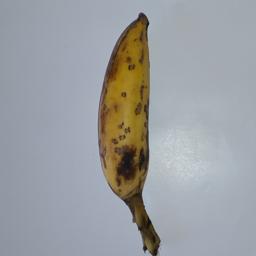
Banana variety: Champa Kola